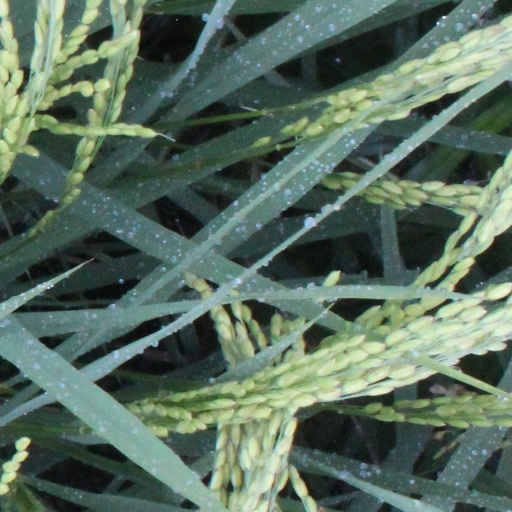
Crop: rice